True Love (Kanye West and XXXTentacion song)

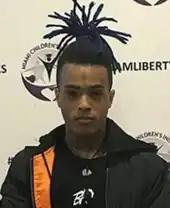
XXXTentacion begins the song crooning about lost love, which is repeated throughout the hook.

"True Love" was described by "HotNewHipHop" and the "Financial Times" as a slow track. The song begins as a light piano composition, before moving into a heavy drum beat. It features synths and a drum break that is identical to that of West's 2010 single "Runaway". XXXTentacion appears first, accompanied by melancholy minor chords. He croons the song's hook, which is followed by West rapping.